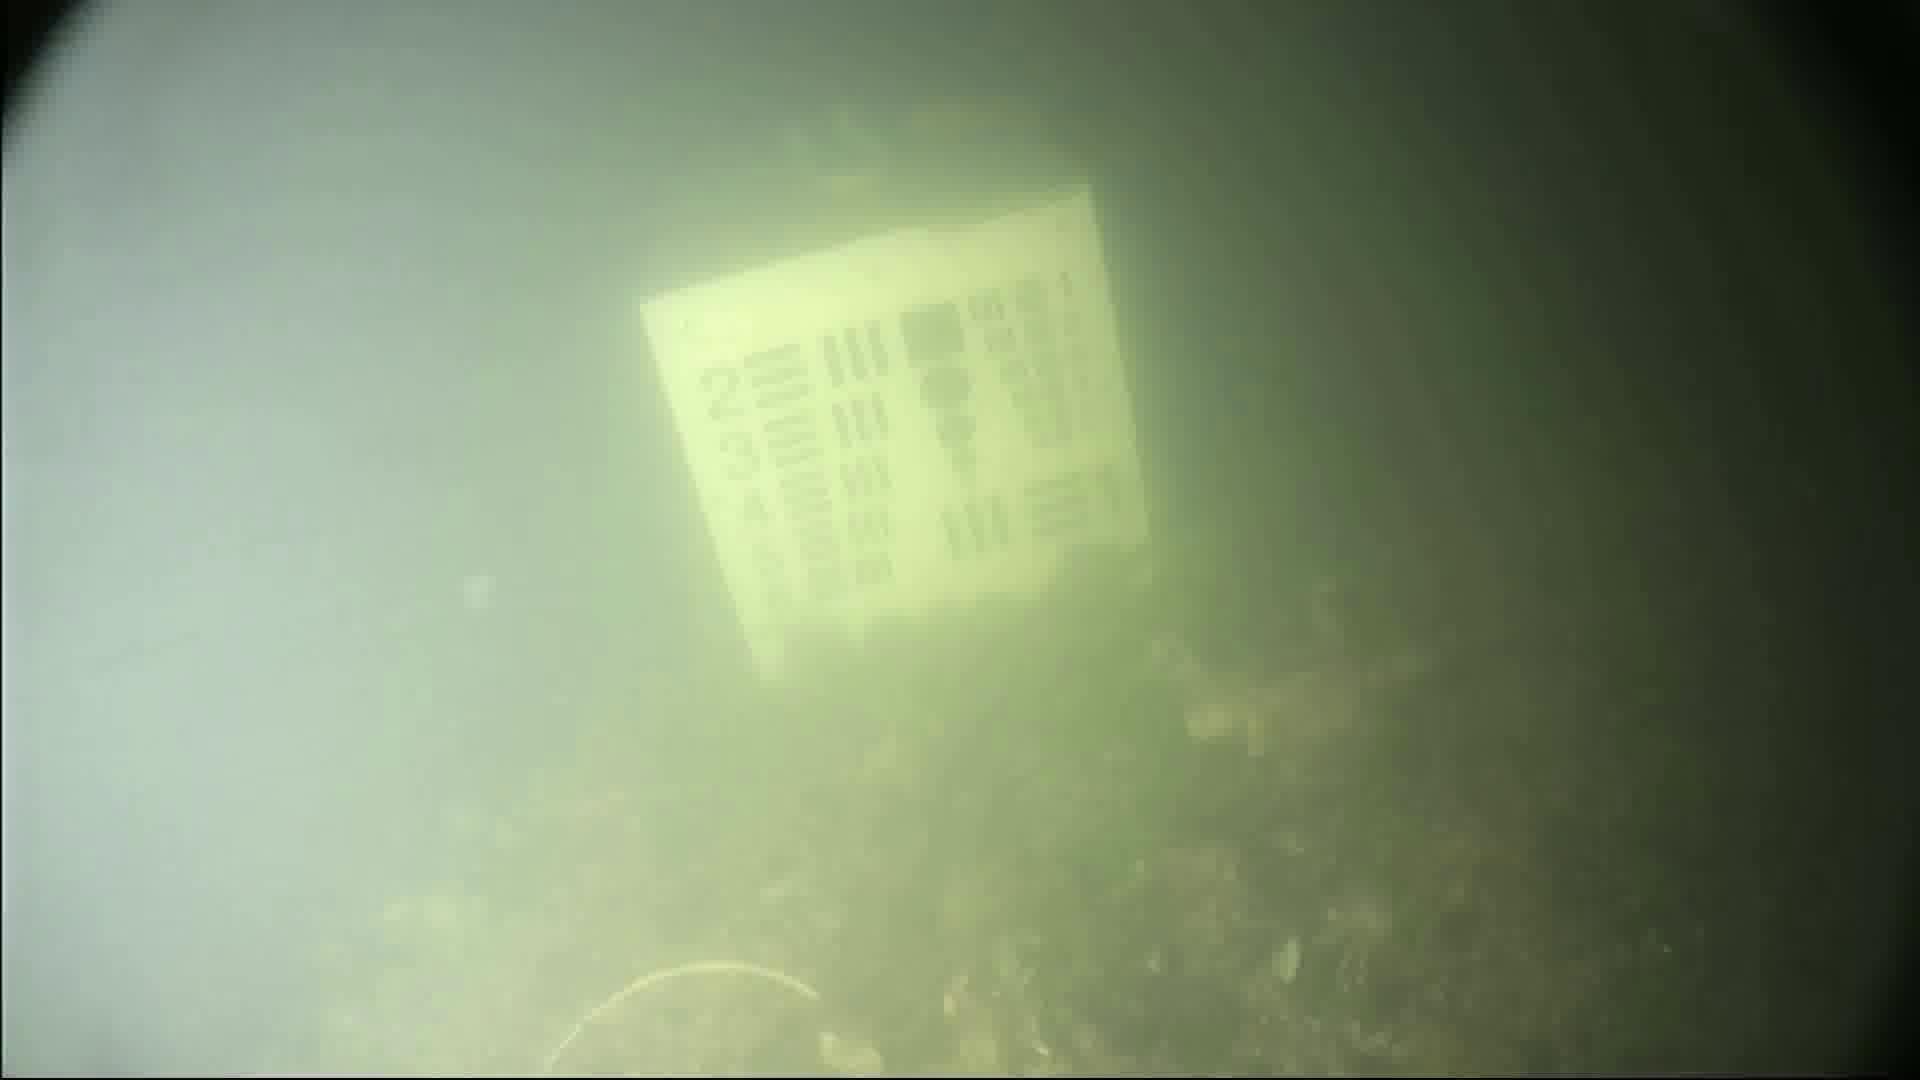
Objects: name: crab